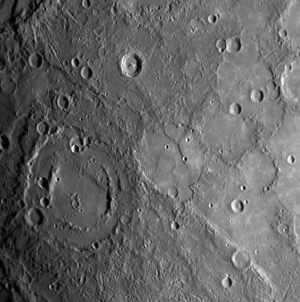
MESSENGER est une mission d’étude de la planète Mercure de l’agence spatiale américaine NASA. La sonde spatiale, lancée en 2004, se place en orbite autour de la planète le 18 mars 2011. L’objectif de la mission est d’effectuer une cartographie complète de la planète, d’étudier la composition chimique de sa surface et de son exosphère, son histoire géologique, sa magnétosphère, la taille et les caractéristiques de son noyau, ainsi que l’origine de son champ magnétique. Mercure, planète la plus proche du Soleil, est quasiment inexplorée : MESSENGER n’a été précédée que par la sonde Mariner 10, qui a survolé la planète à trois reprises en 1974 et 1975. Les données que la mission a collectées doivent contribuer à affiner la connaissance des mécanismes de formation et d’évolution du Système solaire.